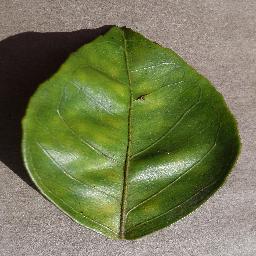
Label: Orange___Haunglongbing_(Citrus_greening)